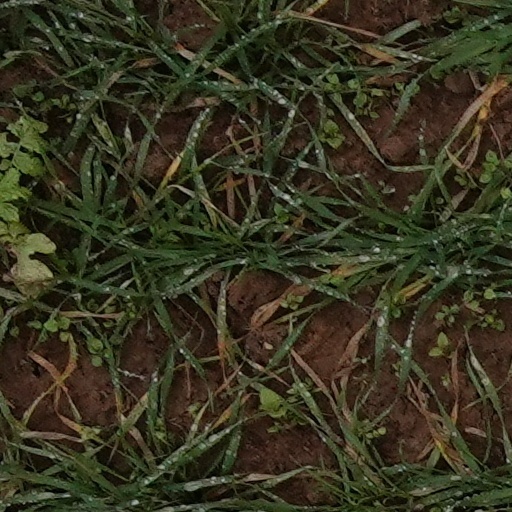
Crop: wheat